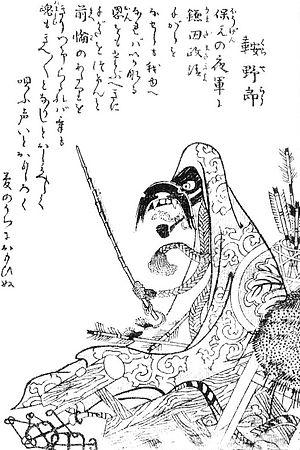
Gazu hyakki tsurezure bukuro est le quatrième album de l'artiste japonais Toriyama Sekien de la célèbre série Gazu Hyakki Yagyō publiée c.1781. Ces albums sont des bestiaires surnaturels, collections de fantômes, d'esprits, d'apparitions et de monstres dont beaucoup proviennent de la littérature, du folklore et d'autres arts japonais. Ces œuvres ont exercé une profonde influence sur l'imagerie yōkai ultérieure au Japon.